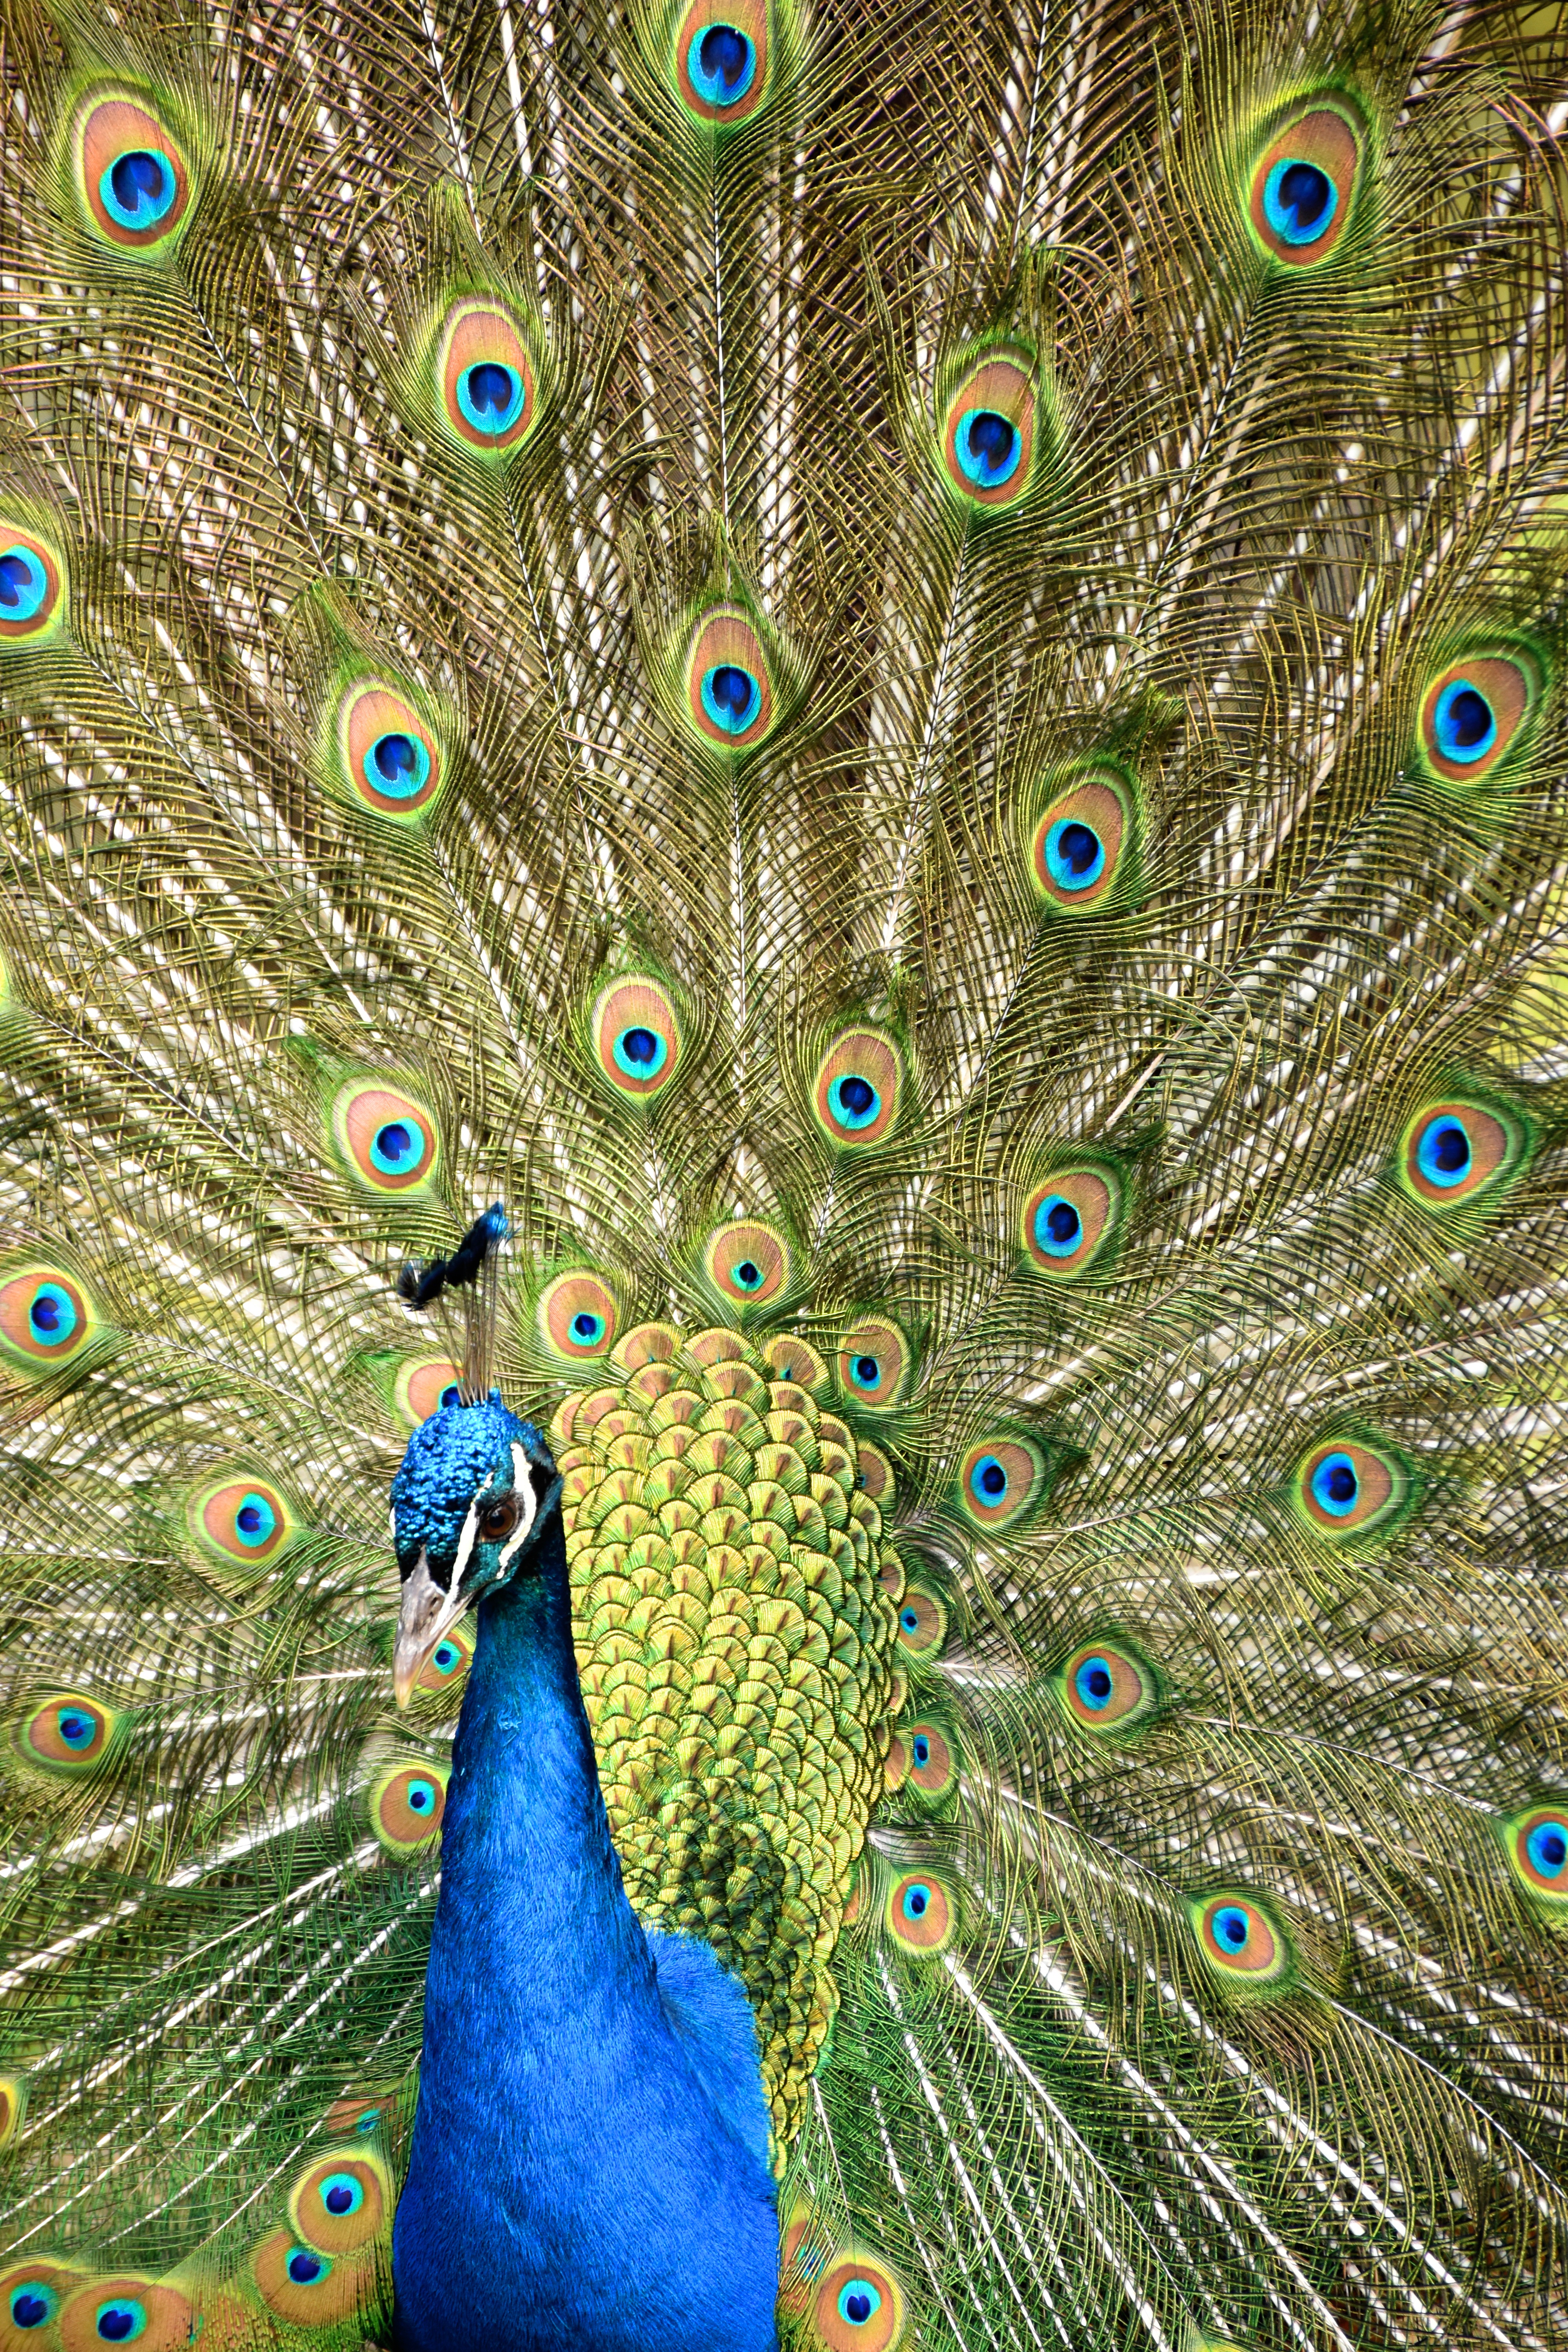
nature, bird, wing, wheel, animal, zoo, green, beak, biology, blue, fauna, majestic, peacock, close up, feathers, animals, galliformes, vertebrate, peafowl, phasianidae, organism, volatile, pairi daiza, white peacock